Middle kingdoms of India

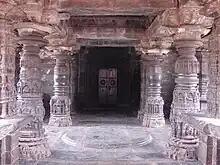
Gadag style pillars, Western Chalukya art.

These victories earned him the title "Dakshinapatha Prithviswamy" (lord of the south). Pulakeshin II continued his conquests in the east where he conquered all kingdoms in his way and reached the Bay of Bengal in present-day Odisha. A Chalukya viceroyalty was set up in Gujarat and Vengi (coastal Andhra) and princes from the Badami family were dispatched to rule them. Having subdued the Pallavas of Kanchipuram, he accepted tributes from the Pandyas of Madurai, Chola dynasty and Cheras of the Kerala region. Pulakeshin II thus became the master of India, south of the Narmada River. Pulakeshin II is widely regarded as one of the great kings in Indian history. Hiuen-Tsiang, a Chinese traveller visited the court of Pulakeshin II at this time and Persian emperor Khosrau II exchanged ambassadors. However, the continuous wars with Pallavas took a turn for the worse in 642 when the Pallava king Narasimhavarman I avenged his father's defeat, conquered and plundered the capital of Pulakeshin II who may have died in battle. A century later, Chalukya Vikramaditya II marched victoriously into Kanchipuram, the Pallava capital and occupied it on three occasions, the third time under the leadership of his son and crown prince Kirtivarman II. He thus avenged the earlier humiliation of the Chalukyas by the Pallavas and engraved a Kannada inscription on the victory pillar at the Kailasanatha Temple. He later overran the other traditional kingdoms of Tamil country, the Pandyas, Cholas and Keralas in addition to subduing a Kalabhra ruler.